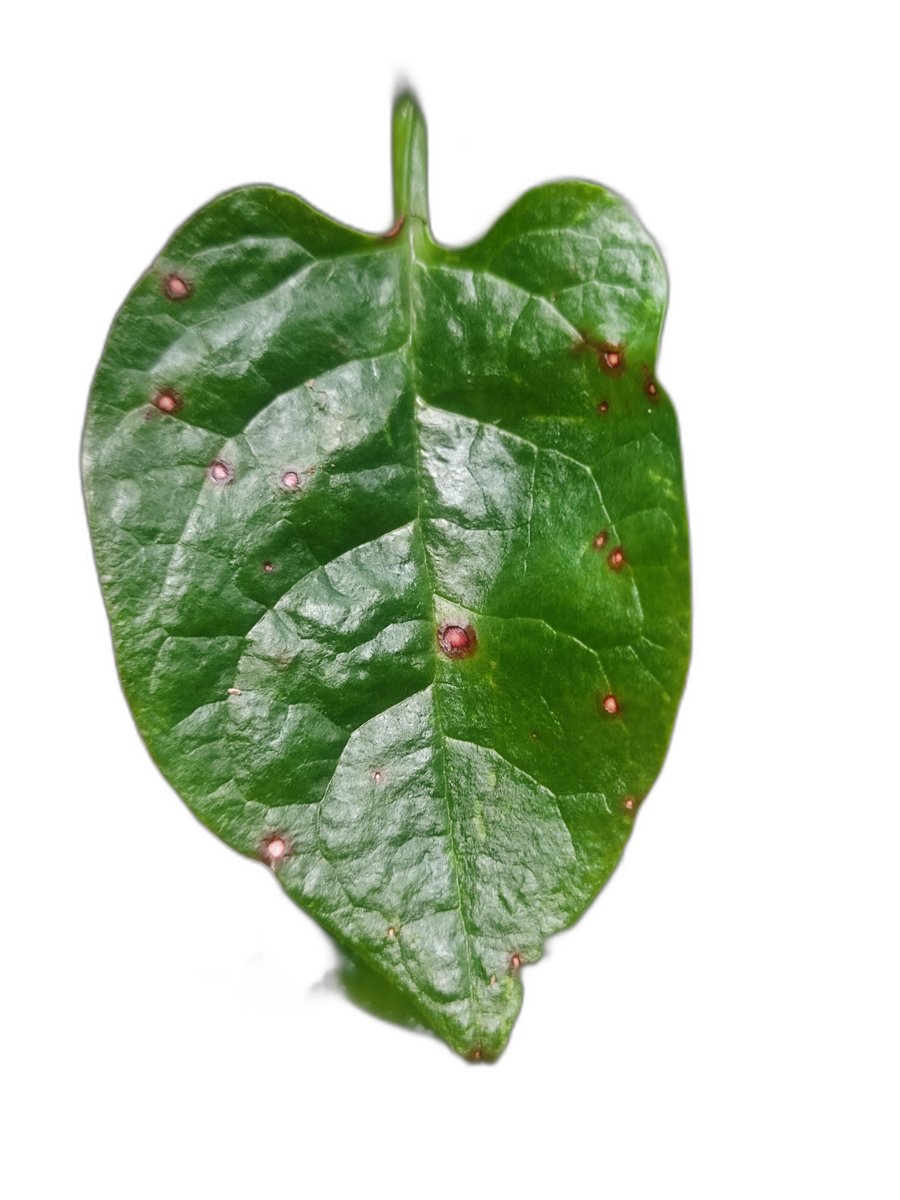
Label: Bacterial-Spot